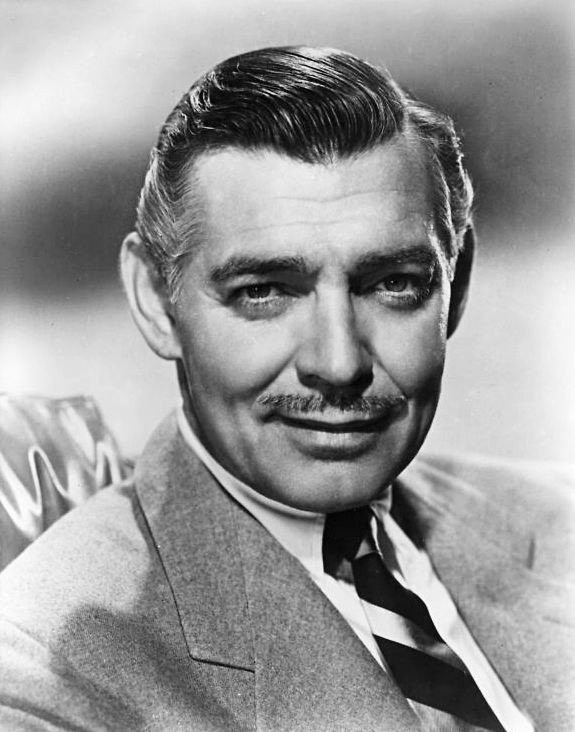
คลาร์ก เกเบิล

| image =Clark Gable - publicity.JPG
| imagesize = 250px
| birthplace = Cadiz, Ohio|Cadiz, Ohio, สหรัฐอเมริกา
| deathplace = ลอสแอนเจลิส, รัฐแคลิฟอร์เนีย, สหรัฐอเมริกา
| birthname = คลาร์ก เกเบิล
| occupation = นักแสดง
| yearsactive = 1923-1960
| spouse = Josephine Dillon "(1924-1930)"Maria "Ria" Franklin Printiss Lucas Langham "(1931-1939)"Carole Lombard "(1939-1942)"Sylvia Ashley "(1949-1952)"Kay Williams "(1955-1960)"
วิลเลียม คลาร์ก เกเบิล () (1 กุมภาพันธ์ ค.ศ. 1901 - 16 พฤศจิกายน ค.ศ. 1960) เป็นนักแสดงชาวอเมริกัน มีฉายาว่า "ราชาแห่งฮอลลีวูด" ในช่วงที่เขาประสบความสำเร็จที่สุด ในปี 1999 สถาบันภาพยนตร์อเมริกัน ให้เกเบิลติดอันดับ 7 ของดาราฝ่ายชายที่ยิ่งใหญ่ที่สุดตลอดกาล
บทโด่งดังที่สุดของเกเบิลคือบท เรตต์ บัตเลอร์ในภาพยนตร์ปี 1939 เรื่อง "วิมานลอย (ภาพยนตร์)|Gone with the Wind" ที่เขาแสดงร่วมกับวิเวียน ลีห์ ผลงานการแสดงนี้ของเขาได้รับการเสนอชื่อเข้าชิงรางวัลออสการ์ สาขานักแสดงชายยอดเยี่ยม เขาได้รับรางวัลจากเรื่อง "It Happened One Night" (1934) และยังได้รับการเสนอชื่อเข้าชิงจาก "Mutiny on the Bounty" (1935) และผลงานการแสดงอันน่าจดจำของเขาอย่างเรื่อง "Run Silent, Run Deep" และผลงานเรื่องสุดท้ายของเขา "The Misfits" (1961) ที่แสดงร่วมกับมาริลีน มอนโร ในเรื่องสุดท้ายของเธอเช่นกัน
== อ้างอิง ==
หมวดหมู่:นักแสดงอเมริกัน
หมวดหมู่:นักแสดงนำชายยอดเยี่ยม รางวัลออสการ์
หมวดหมู่:บุคคลจากรัฐโอไฮโอ